Patrycja Polak

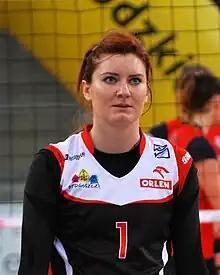

Patrycja Polak (born ) is a Polish volleyball player. She was part of the Poland women's national volleyball team.